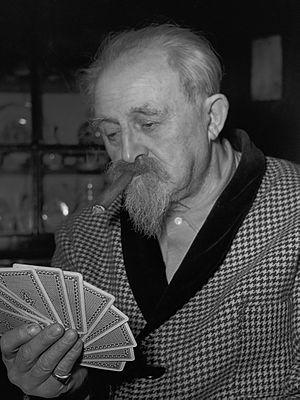
Jan Sluijters, né le 17 décembre 1881 à Bois-le-Duc et mort le 8 mai 1957 à Amsterdam, est un artiste peintre, affichiste et relieur néerlandais.